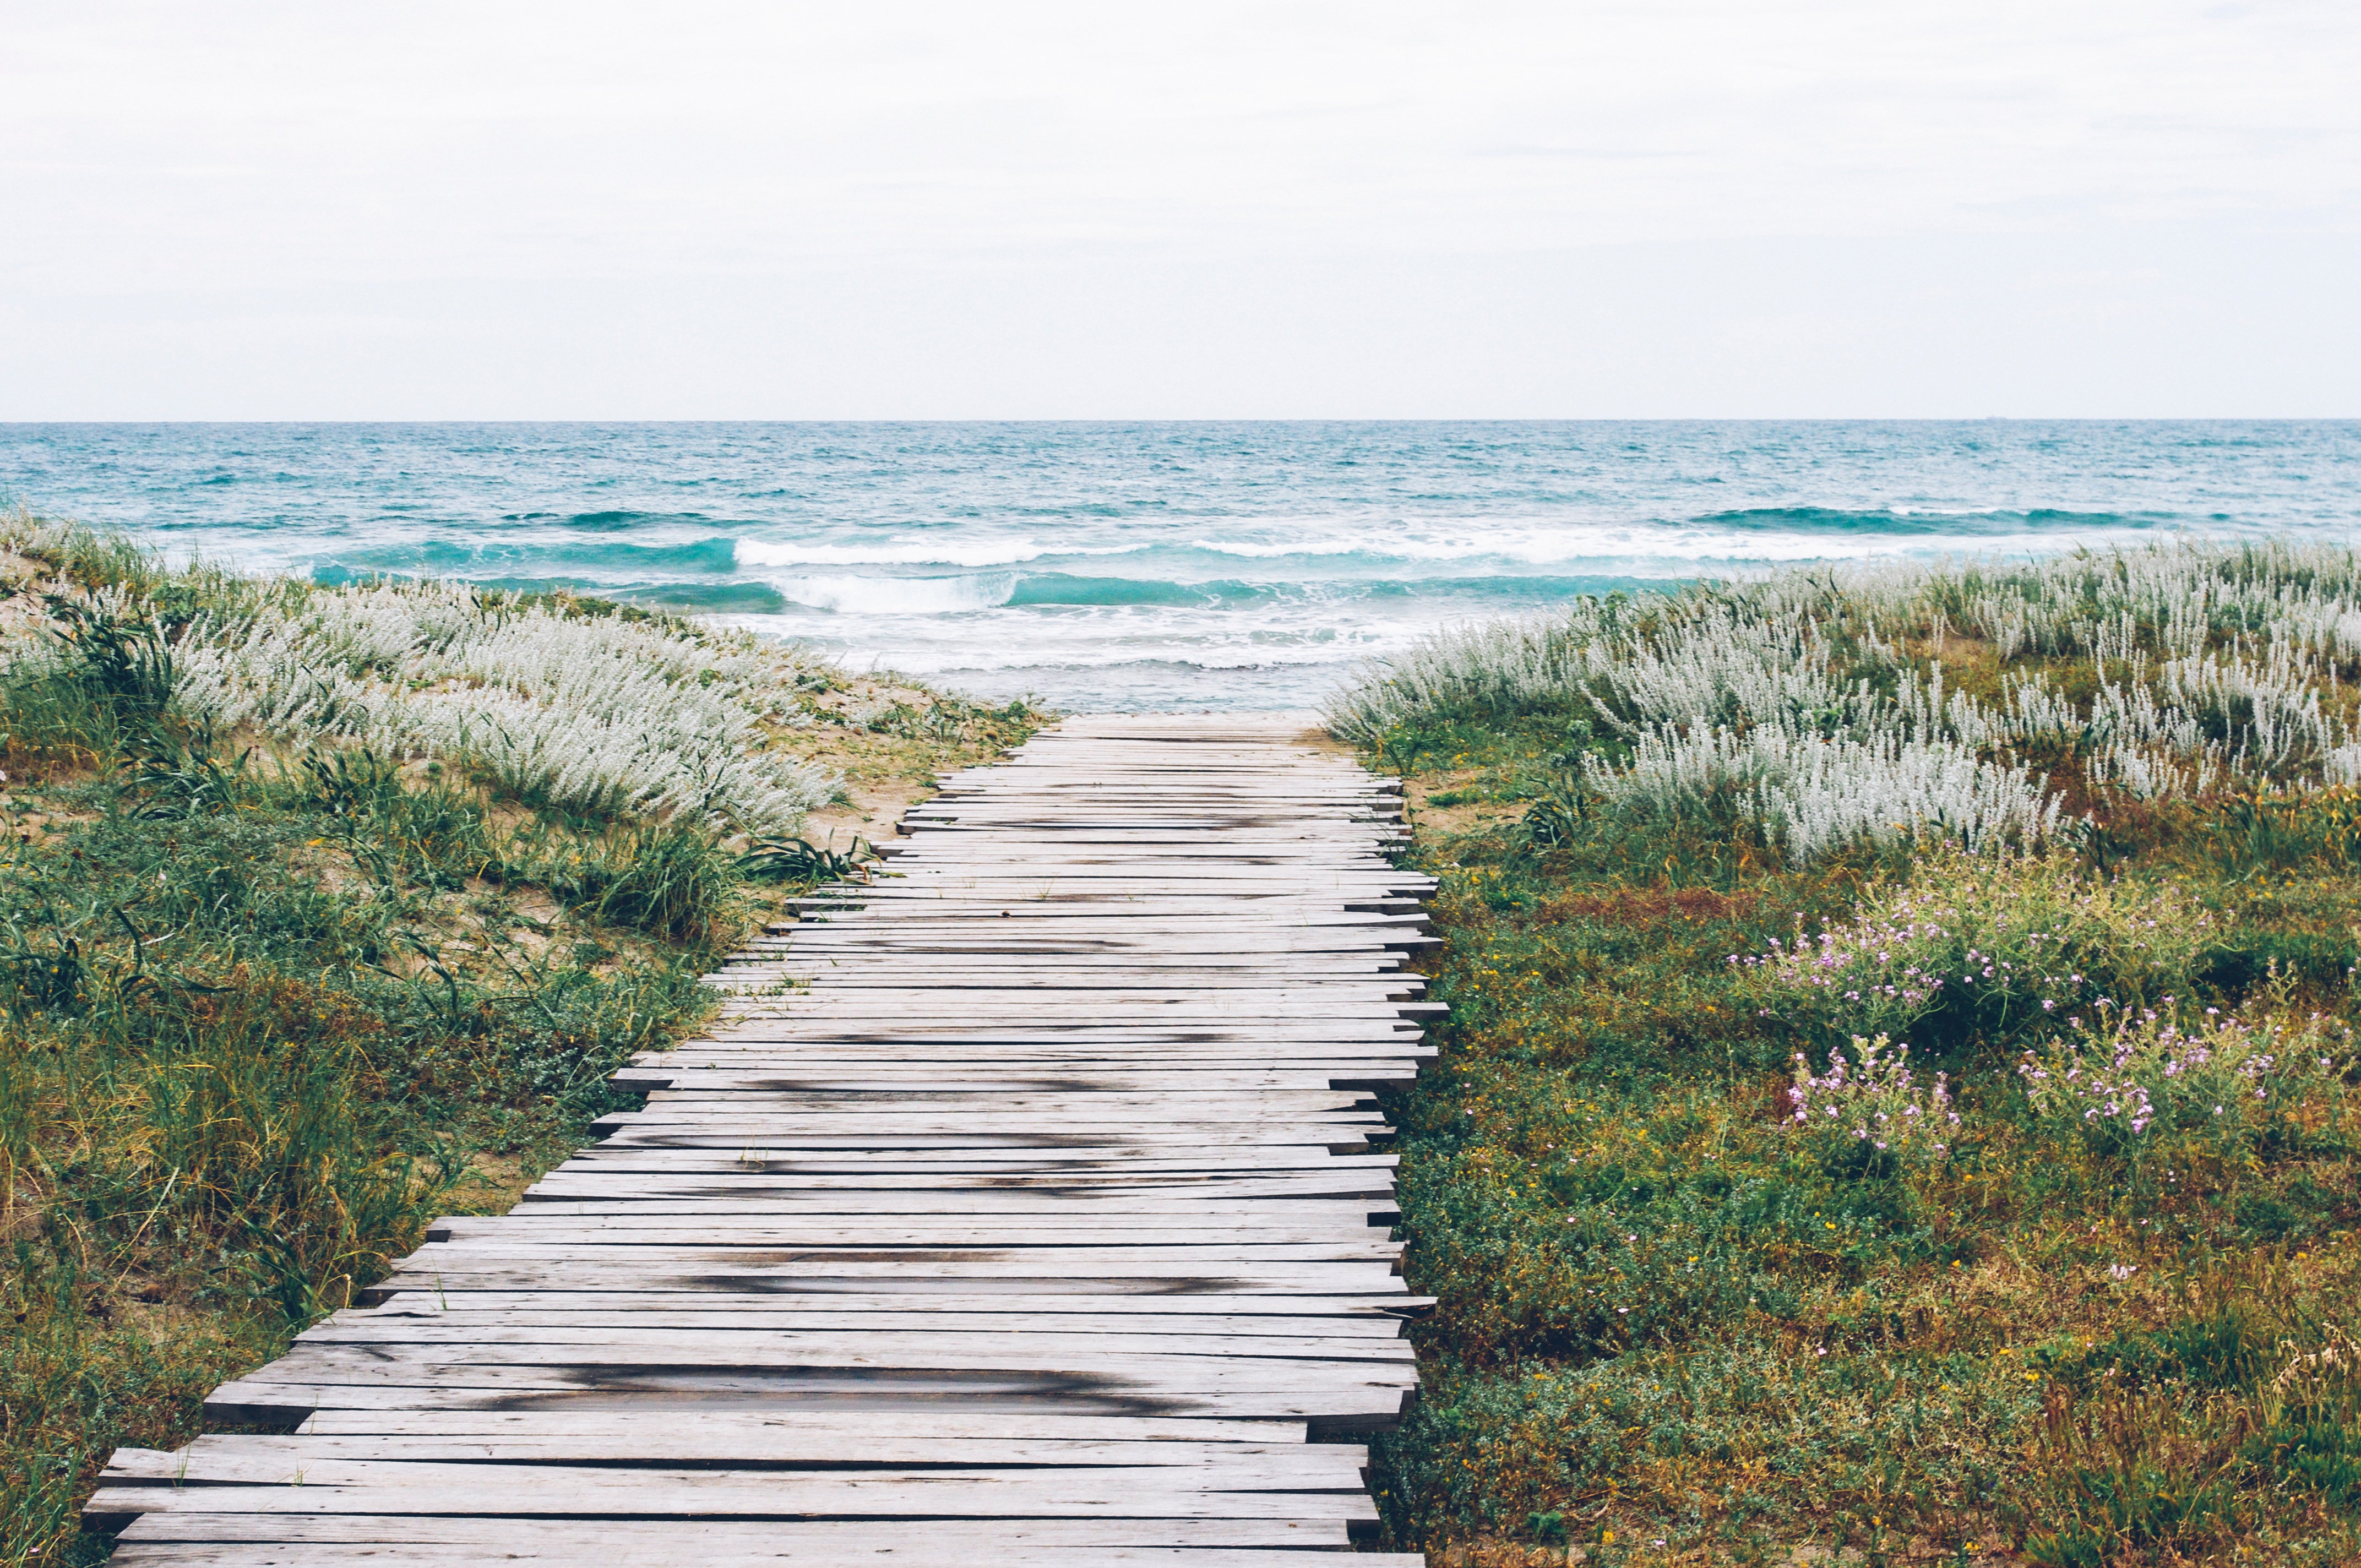
beach, sea, coast, path, sand, rock, ocean, horizon, shore, wave, walkway, bay, terrain, material, body of water, habitat, natural environment